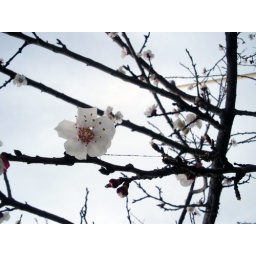
Flowering apricot tree in front of a diner on our road trip back from Stitches West in Santa Clara